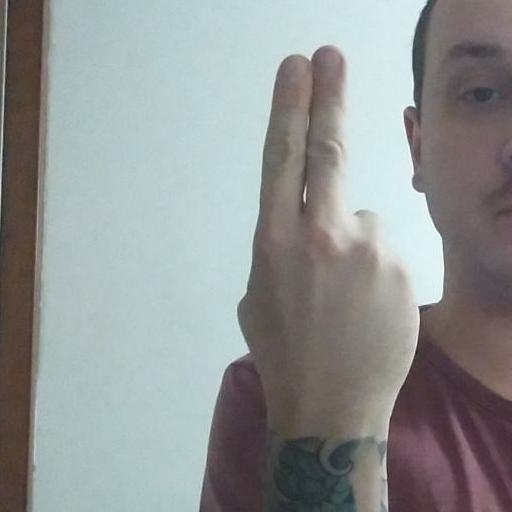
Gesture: two_up_inverted